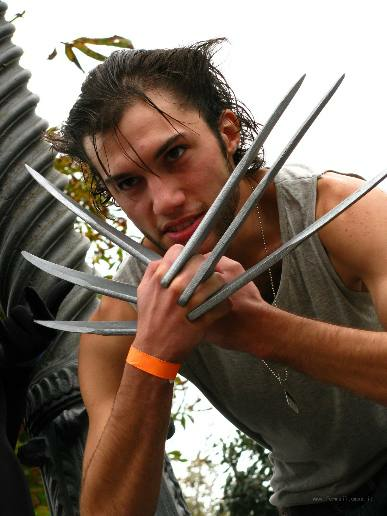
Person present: Yes